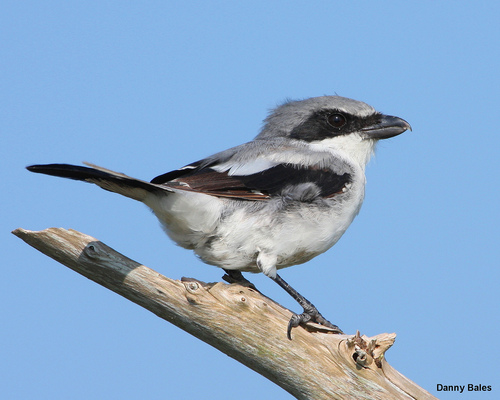
the bird has a black tarsus and black bill.
this bird has a large head, a rounded belly, and a black cheek patch
this bird has a white belly and breast, brown and white wings, and black tarsus and feet.
this small bird has a white breast and a black beak
this bird has a white belly and breast with a black superciliary and primary.
this bird is grey with black and brown and has a very short beak.
this small bird is primarily light grey with black accents on the secondaries and cheek patch and a medium, broad bill.
this bird has a unique grey black bill and black mask like features around the eyes with grey crown and white and grey body color.
this bird has a grey crown, brown primaries, and a grey belly.
this bird has a grey crown with grey coverts and white sides.
Species: Loggerhead Shrike